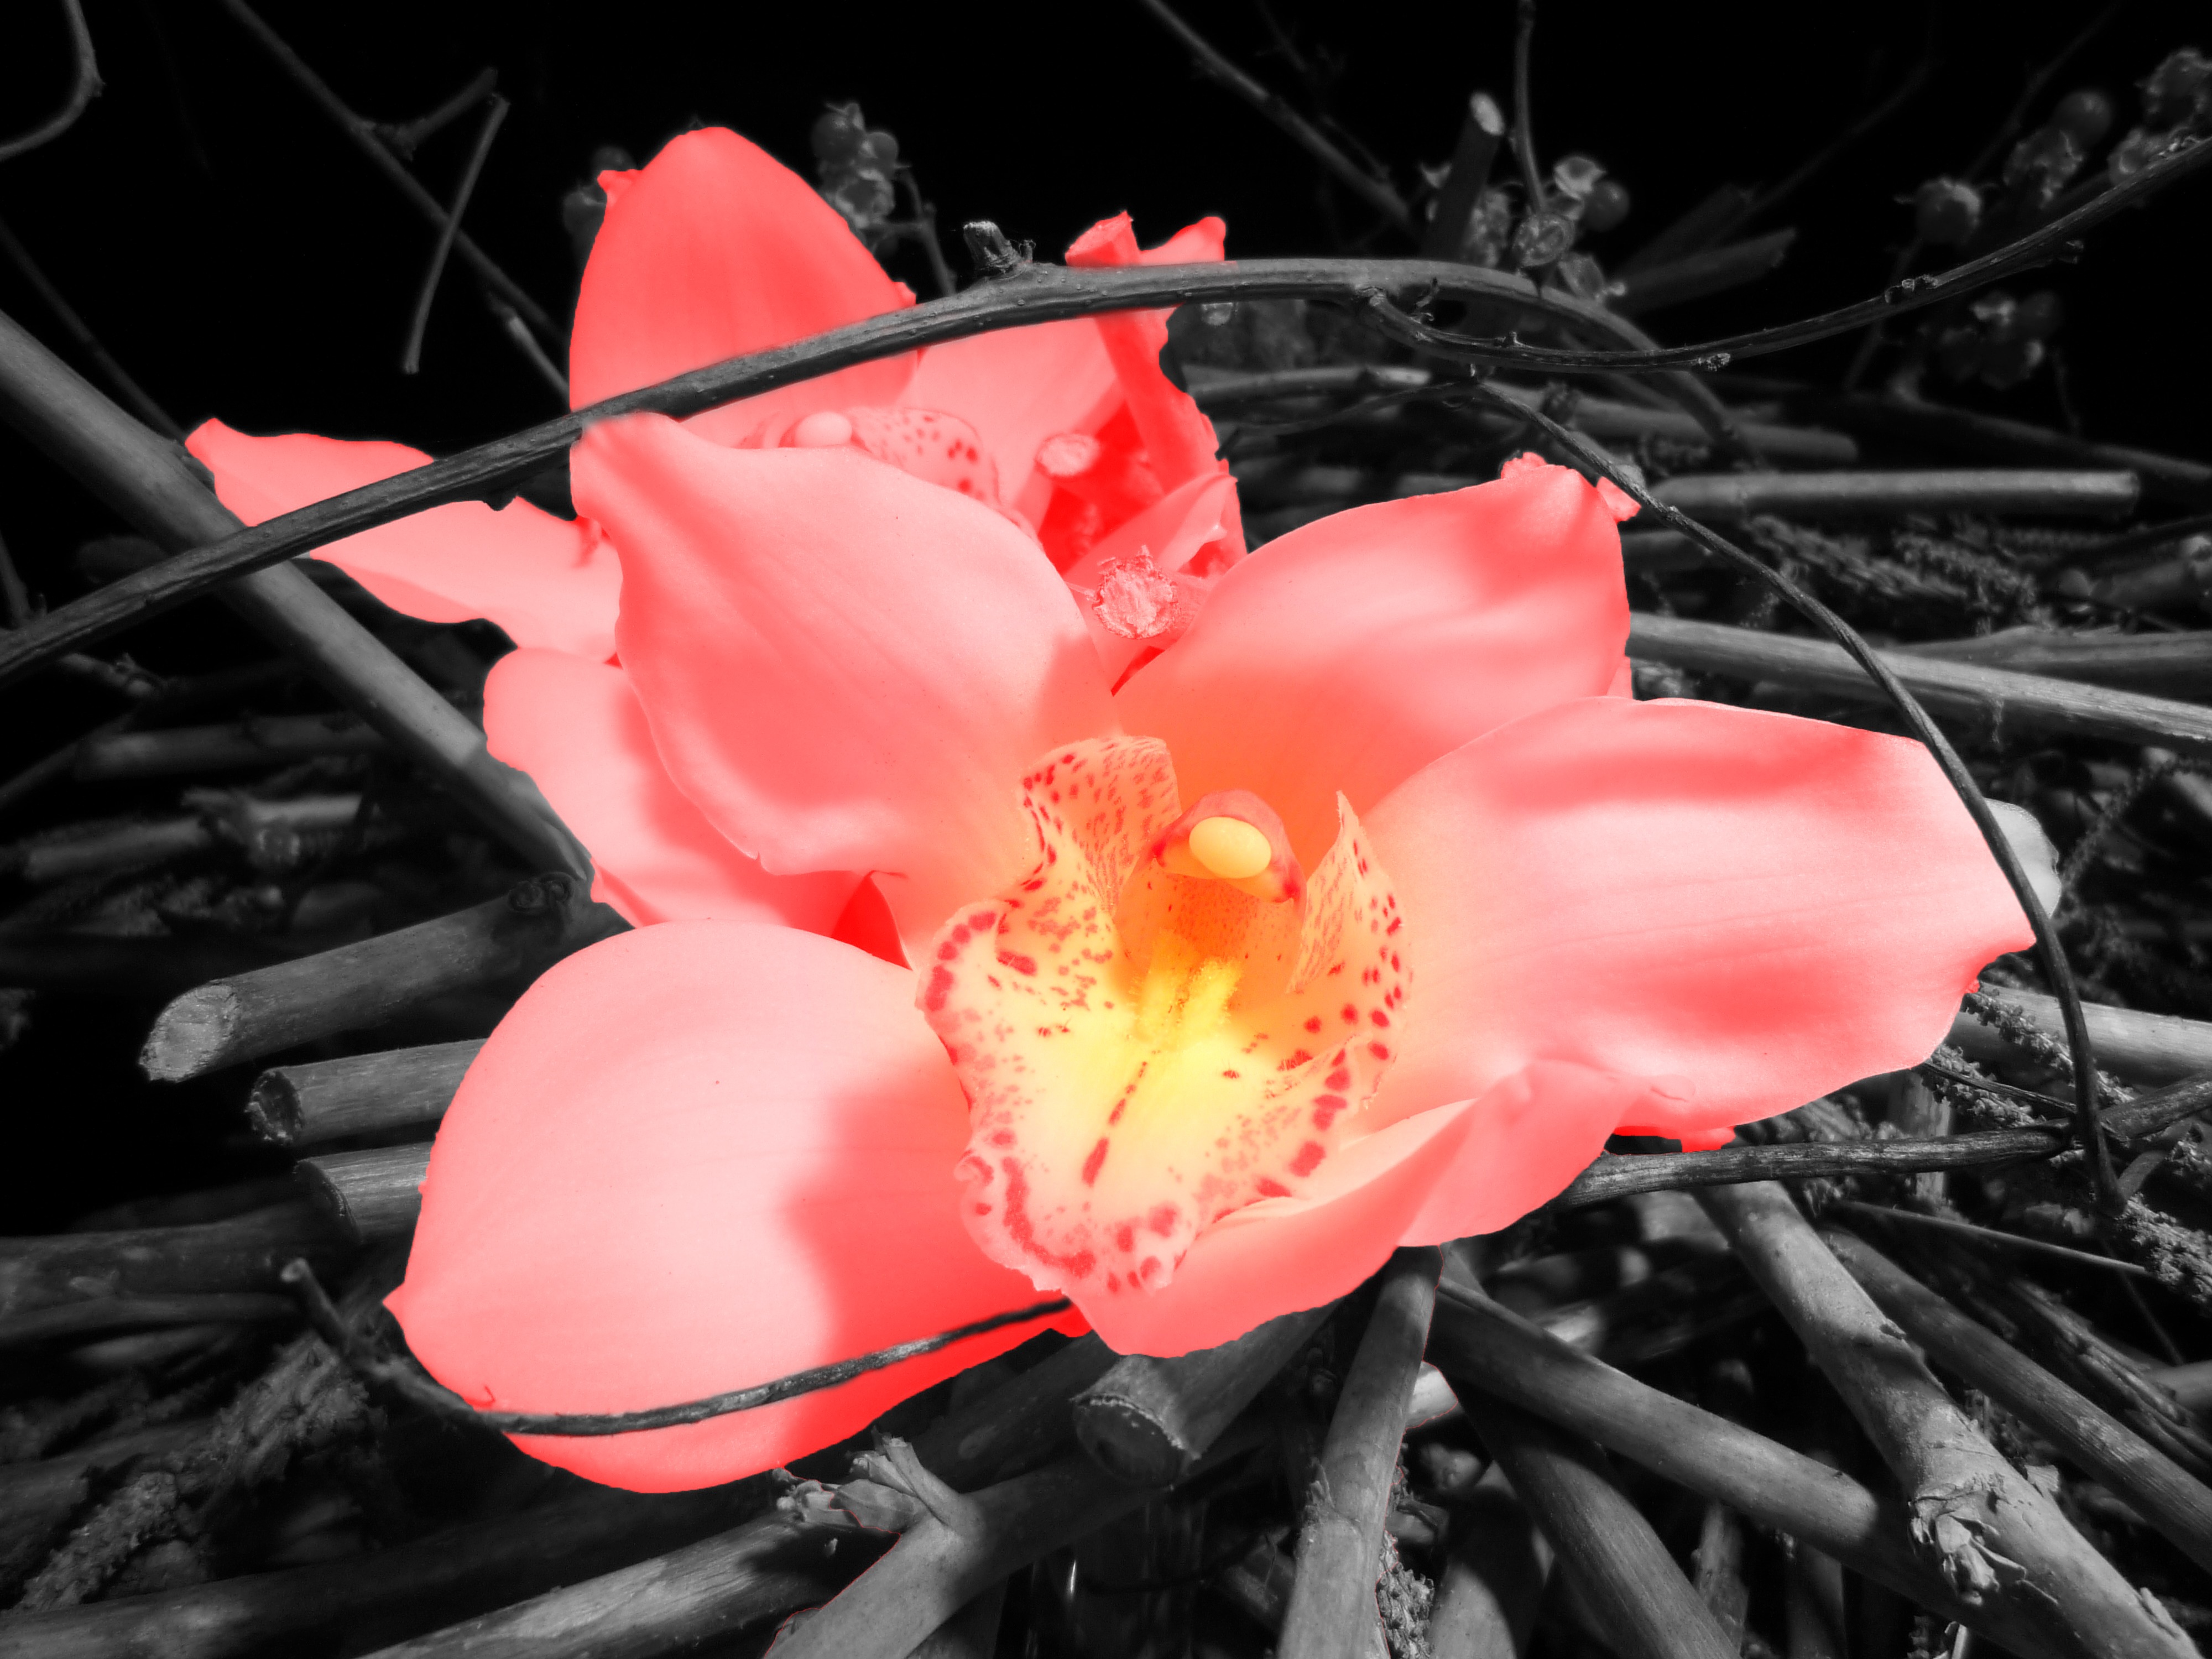
nature, blossom, plant, photography, stem, leaf, flower, petal, bloom, floral, environment, spring, red, herb, natural, botany, black, agriculture, pink, flora, botanical, wildflower, close up, outdoors, vegetation, horticulture, organic, macro photography, flowering plant, land plant